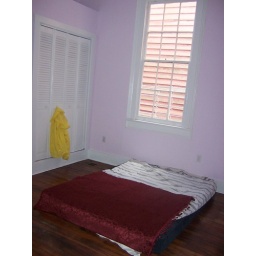
air bed in bedroom